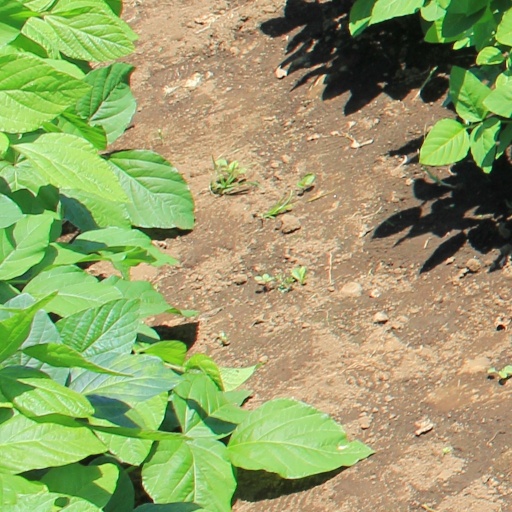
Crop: soybean